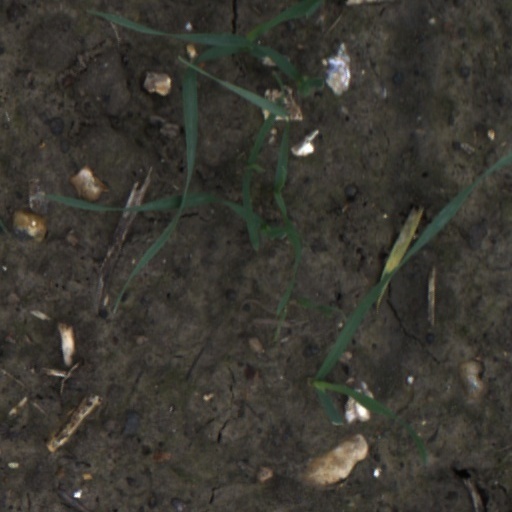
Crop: wheat